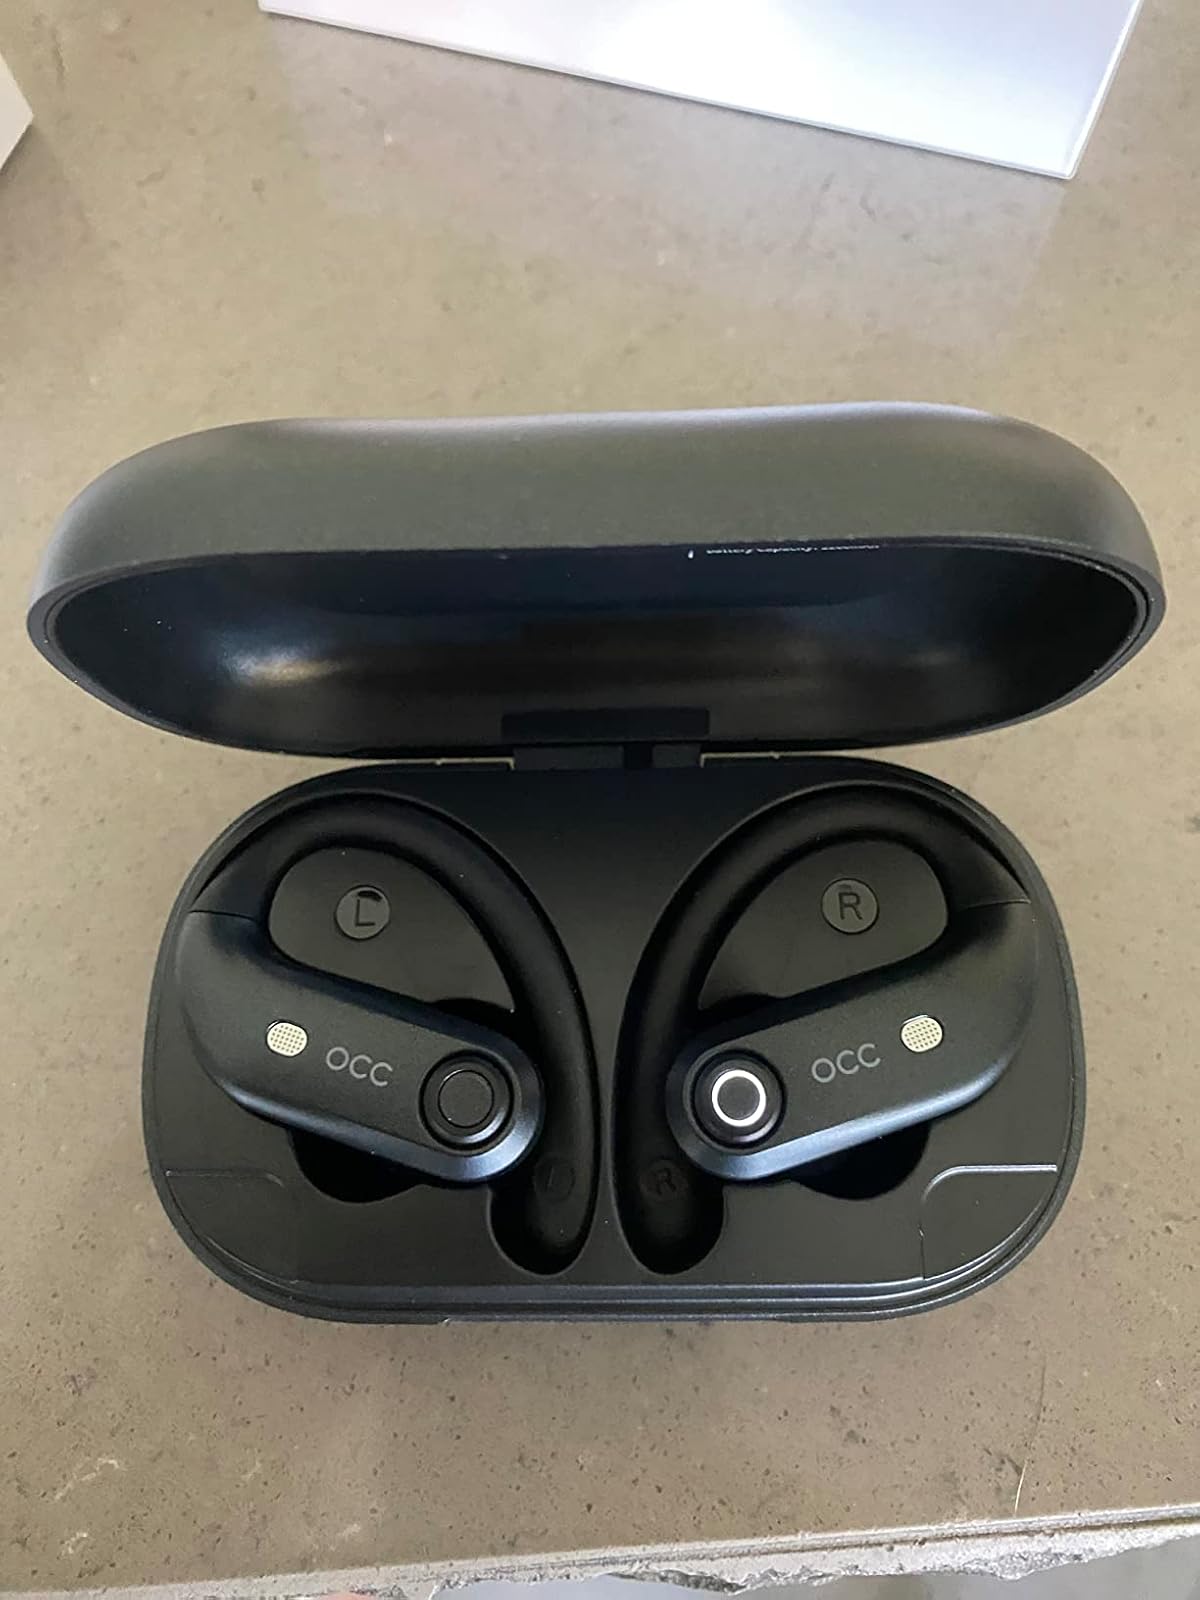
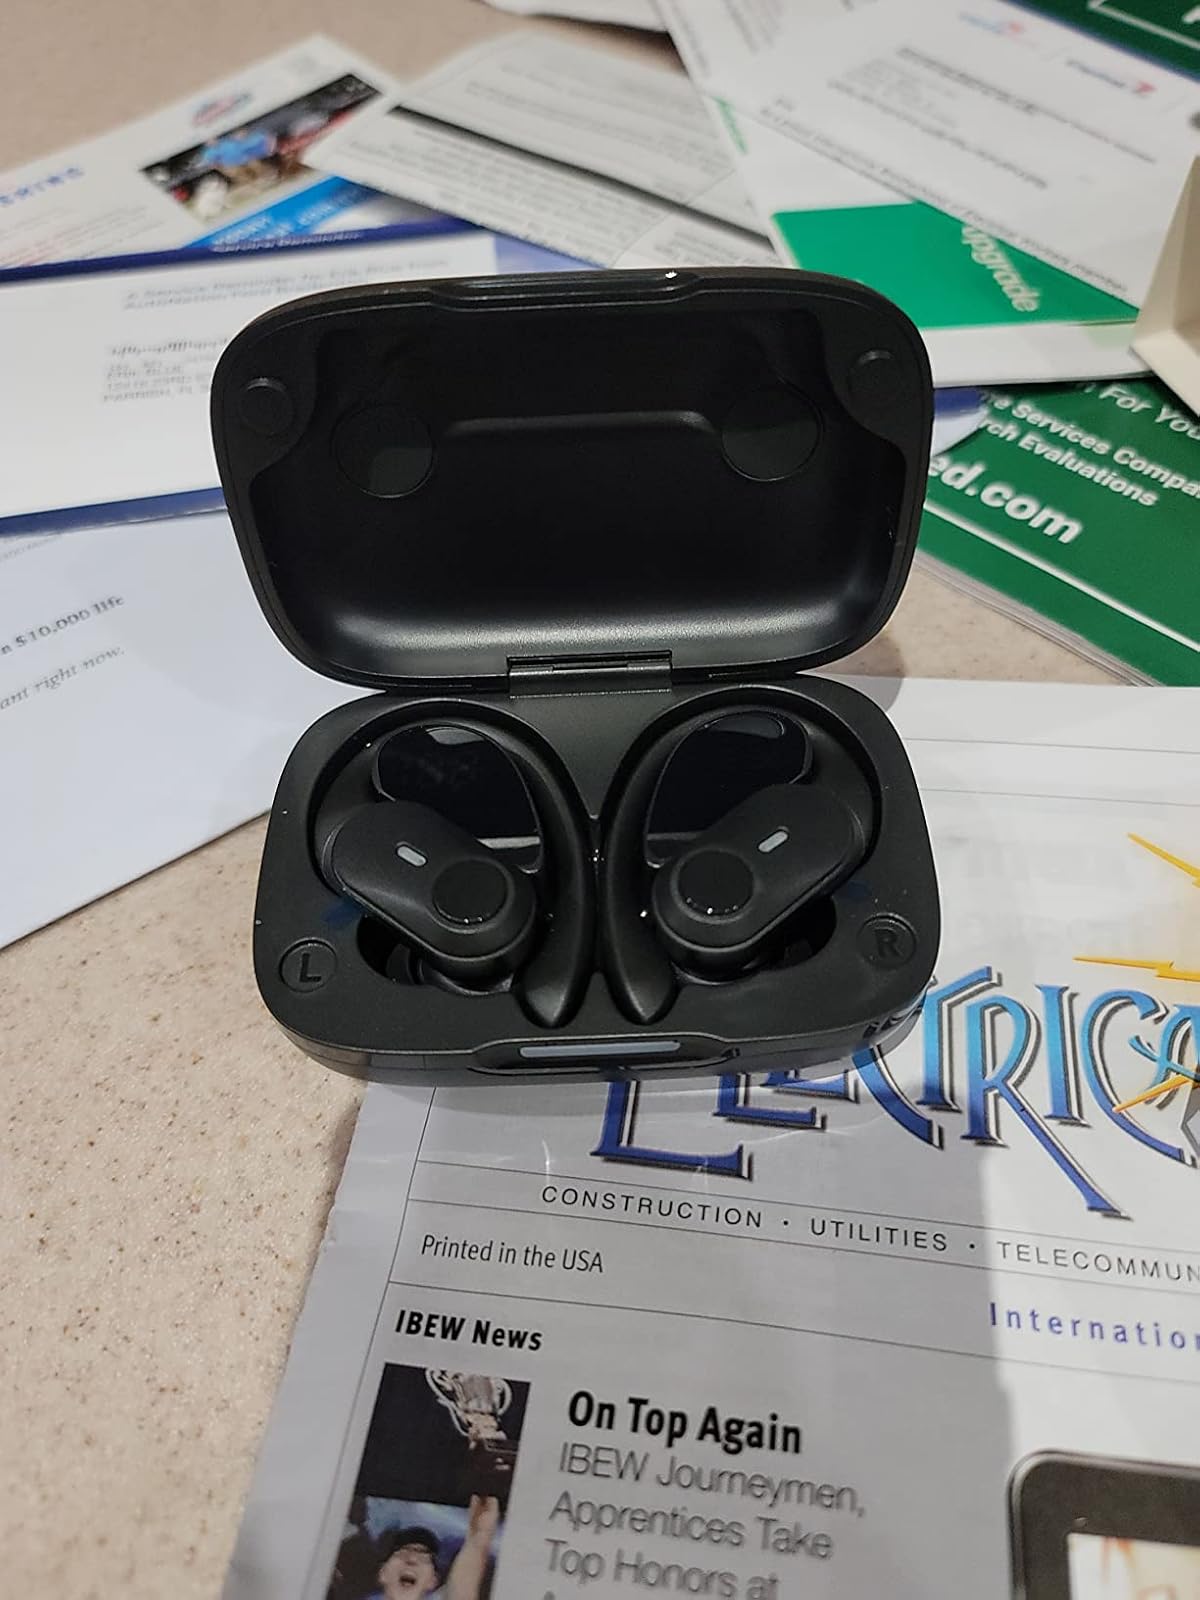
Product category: earbuds
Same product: no